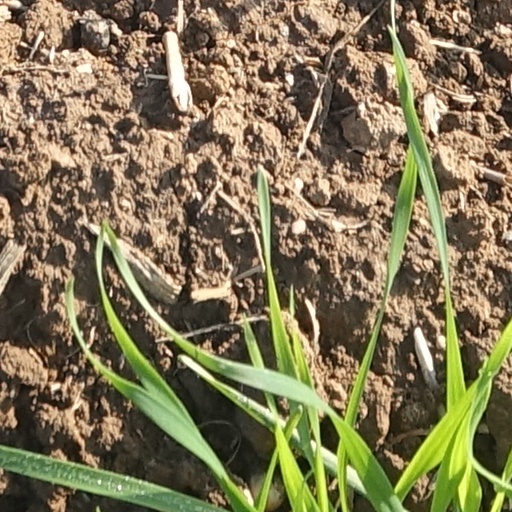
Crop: wheat